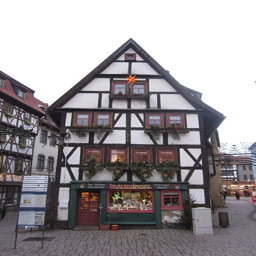
small town in the mountains